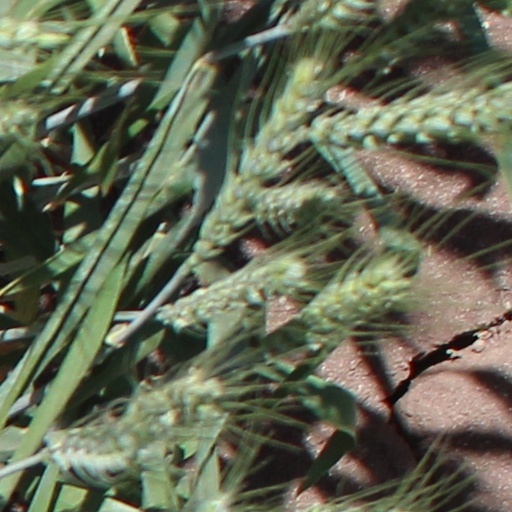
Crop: wheat